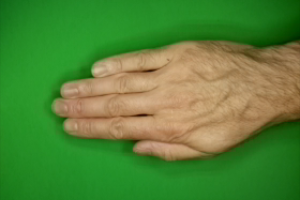
Label: paper